Hari Singh Nalwa

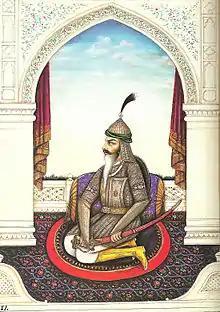
"Hari Singh Nalwa seated in full armour and adopting a military stance" – copy of a native painting by Sir John Mcqueen

The Sikhs forayed into Peshawar for the first time in 1818, but did not occupy the territory. They were content with collecting tribute from Yar Mohammed, its Barakzai governor. Azim Khan, Yar Mohammed's half-brother in Kabul, totally disapproved of the latter's deference to the Sikhs and decided to march down at the head of a large force to vindicate the honour of the Afghans. Azim Khan wanted to avenge both, the supplication of his Peshawar brethren and the loss of Kashmir. Hari Singh Nalwa was the first to cross the Indus at Attock to the Sikh post of Khairabad; he was accompanied by Diwan Kirpa Ram and Khalsa Sher Singh, the Maharaja's teenaged son, beside 8,000 men.